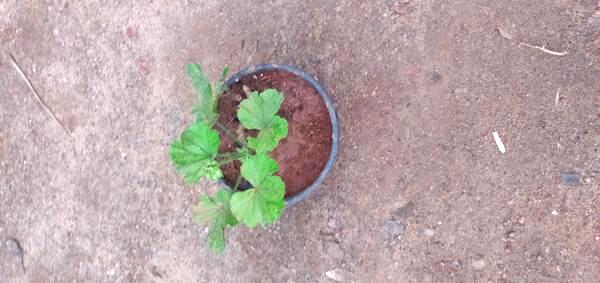
Plant: Geranium